10-inch gun M1895

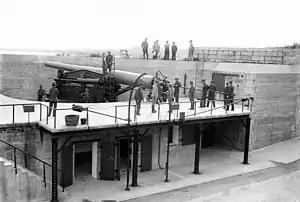
Practice loading of a 10-inch gun at Fort Hamilton, Brooklyn, NY.

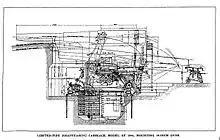
A drawing of an M1896 Buffington–Crozier disappearing carriage for 10-inch guns, showing in-battery and loading positions

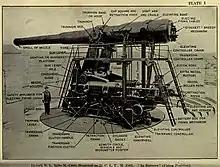
Annotated photograph of an M1901 Buffington–Crozier disappearing carriage for an M1900 12-inch gun, generally similar to 10-inch disappearing carriages

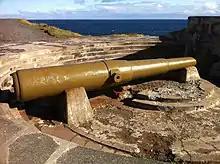
Surviving M1888 10-inch gun at Fort Cape Spear, St. John's, Newfoundland.

In 1885, William C. Endicott, President Grover Cleveland's Secretary of War, was tasked with creating the Board of Fortifications to review seacoast defenses. The findings of the board illustrated a grim picture of existing defenses in its 1886 report and recommended a $127 million construction program of breech-loading cannons, mortars, floating batteries, and submarine mines for some 29 locations on the US coastline. Most of the Board's recommendations were implemented. Coast Artillery fortifications built between 1885 and 1905 are often referred to as Endicott Period fortifications. The Watervliet Arsenal designed the gun and built the barrels. A few of the first guns were mounted on low-angle M1893 barbette carriages. Subsequently, most of the guns were mounted on M1894, M1896, or M1901 disappearing carriages; when the gun was fired, it dropped behind a concrete and/or earthen wall for protection from counter-battery fire. Detailed descriptions of the M1888 weapon and Buffington–Crozier disappearing carriage are in the US Army's Artillery circular 1895, pp. 183–195, along with a description and illustration of a "modified Gordon" disappearing carriage, an experimental type. Detailed parts lists for the M1888M1 weapon and supporting equipment are in the Ordnance supply manual by George L. Lohrer, United States Army, Ordnance Dept, 1904, pp. 47–113.